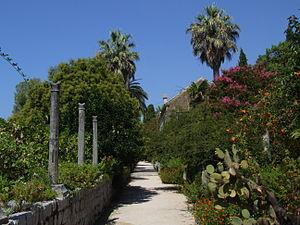
Cet article décrit la géographie de l'univers fictif de Game of Thrones / Le Trône de fer.